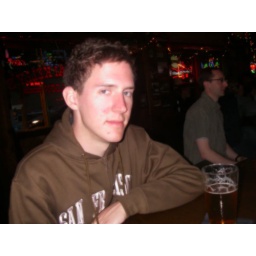
Nick in the Irish bar across the road from the hotel -Kelly's or something